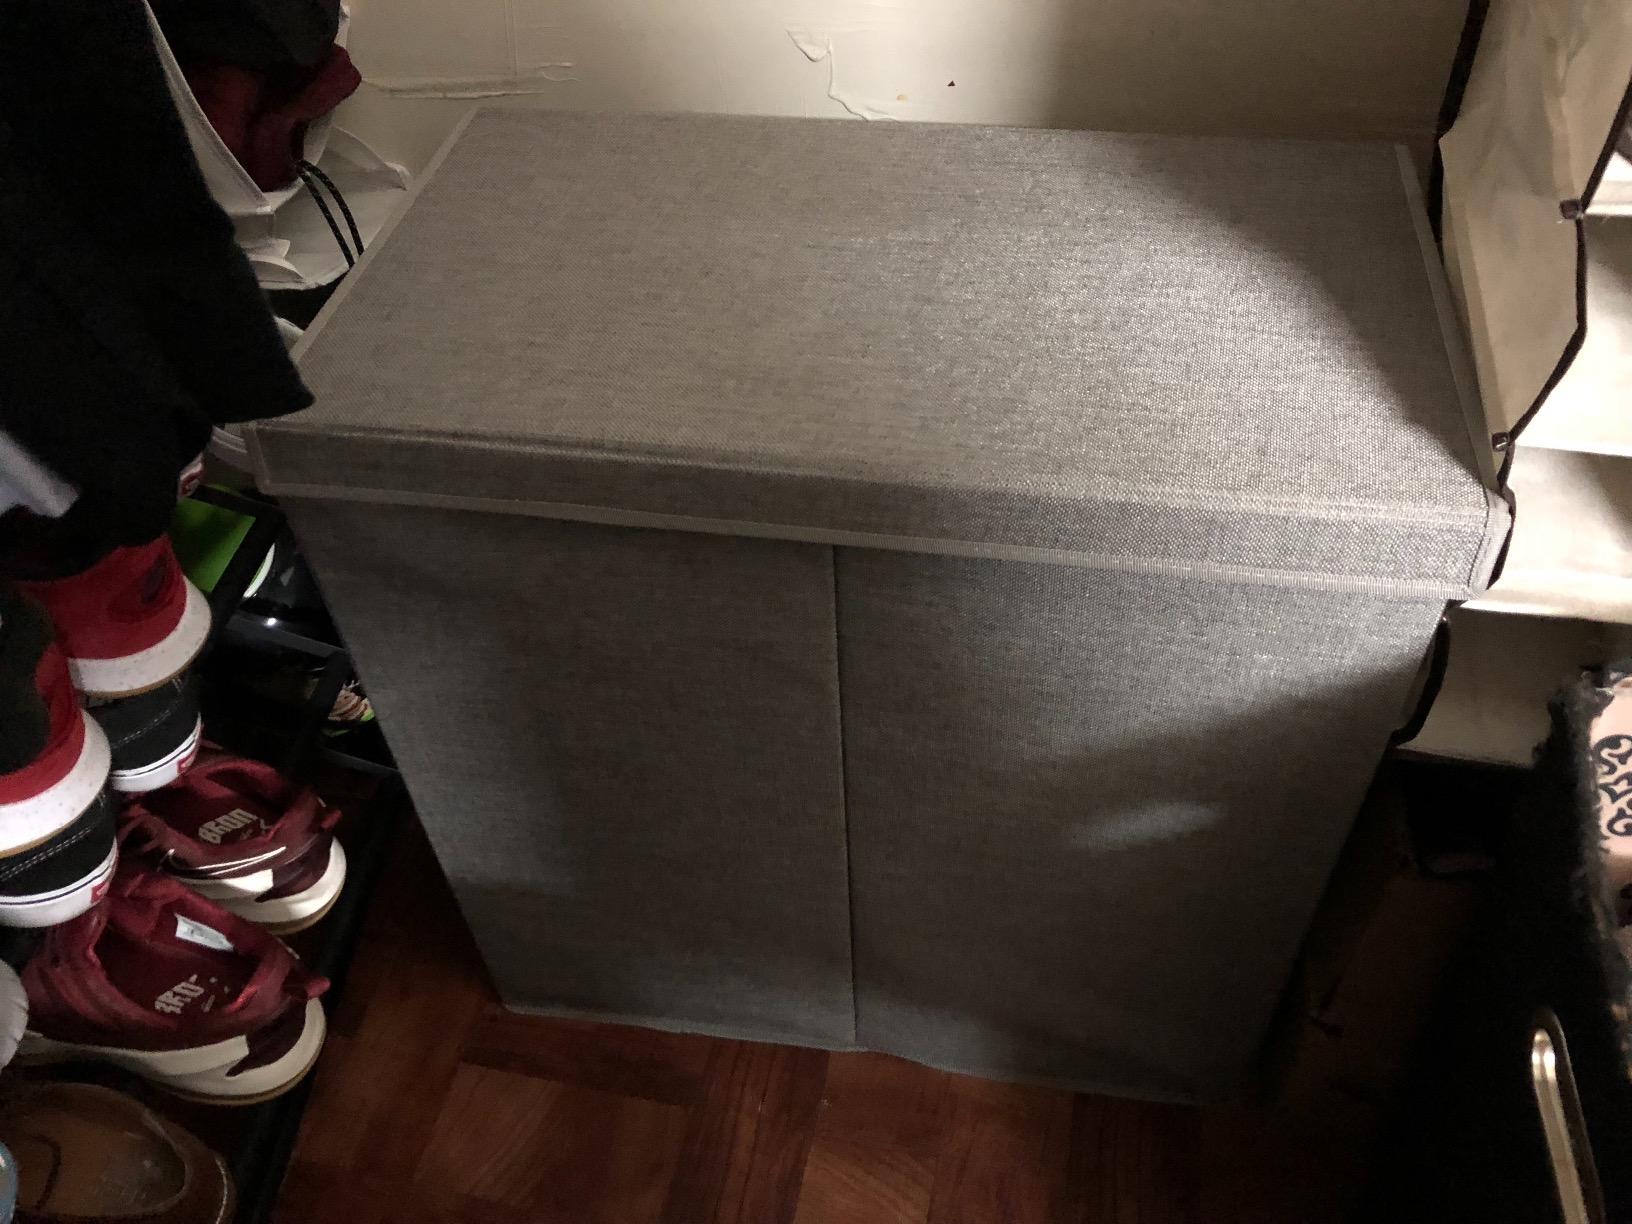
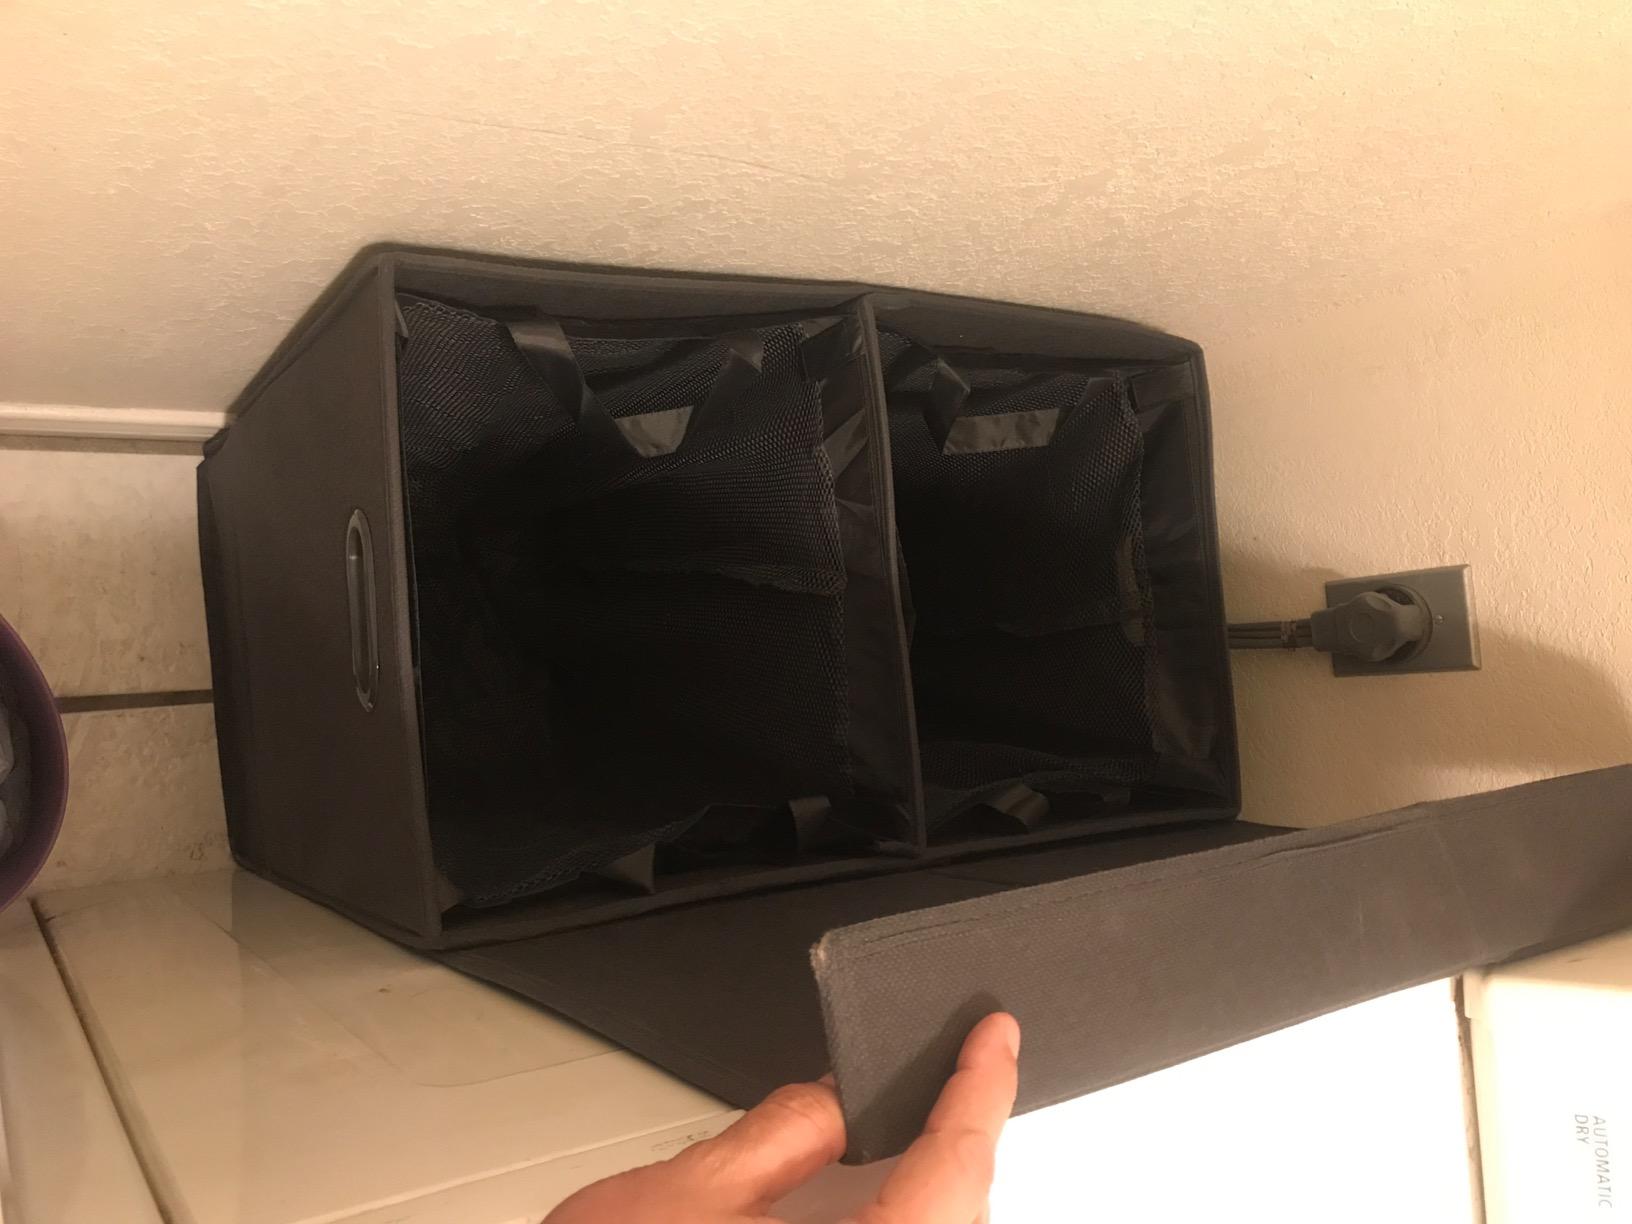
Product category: items_hamper
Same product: yes